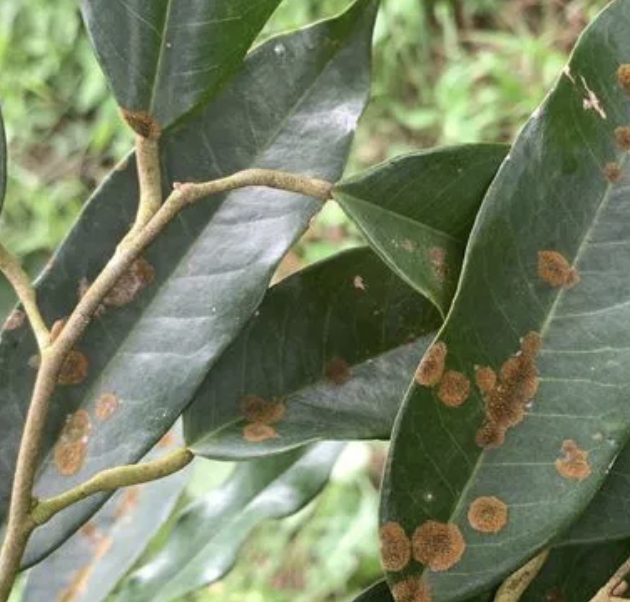
Label: stem_blight